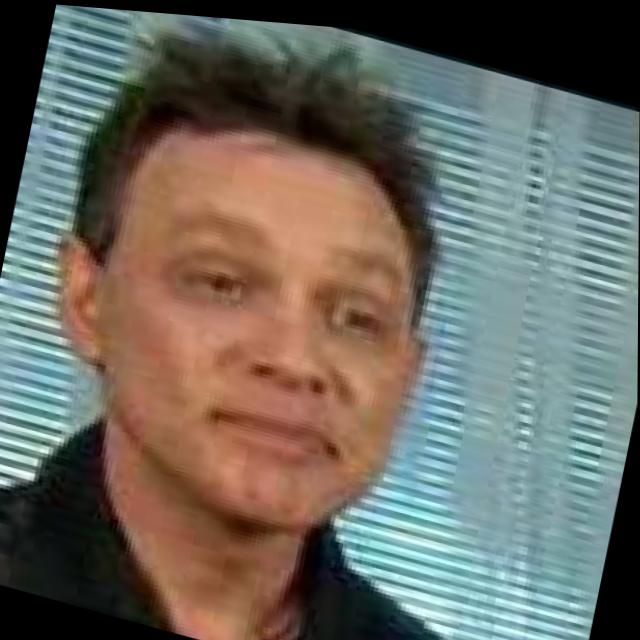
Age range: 45-64